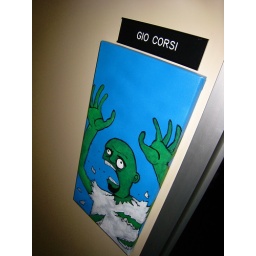
The door to my office at work. Painting of me as the Hulk by my good buddy Colin Beadle